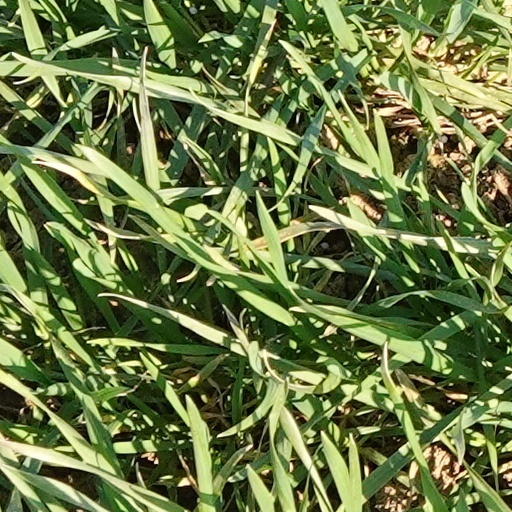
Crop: wheat